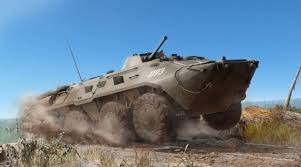
Label: BTR-80